Richmond Shipyards

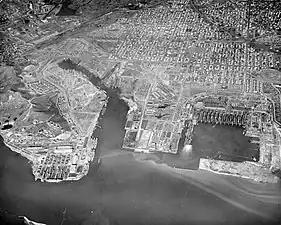
Richmond shipyards 1–4 in 1944

For World War 2 Kaiser opened four shipyards along the northeast shoreline of San Francisco Bay, each using prefabricated parts to build ships. Prefabricated subcontractors included: Graham Ship Repair Company, Herrick Iron Works, Independent Iron Works, Berkeley's Trailer Company of America, Steel Tank & Pipe Company, California Steel Products Corporation, Pacific Coast Engineering in Alameda and Clyde W. Wood in Stockton.